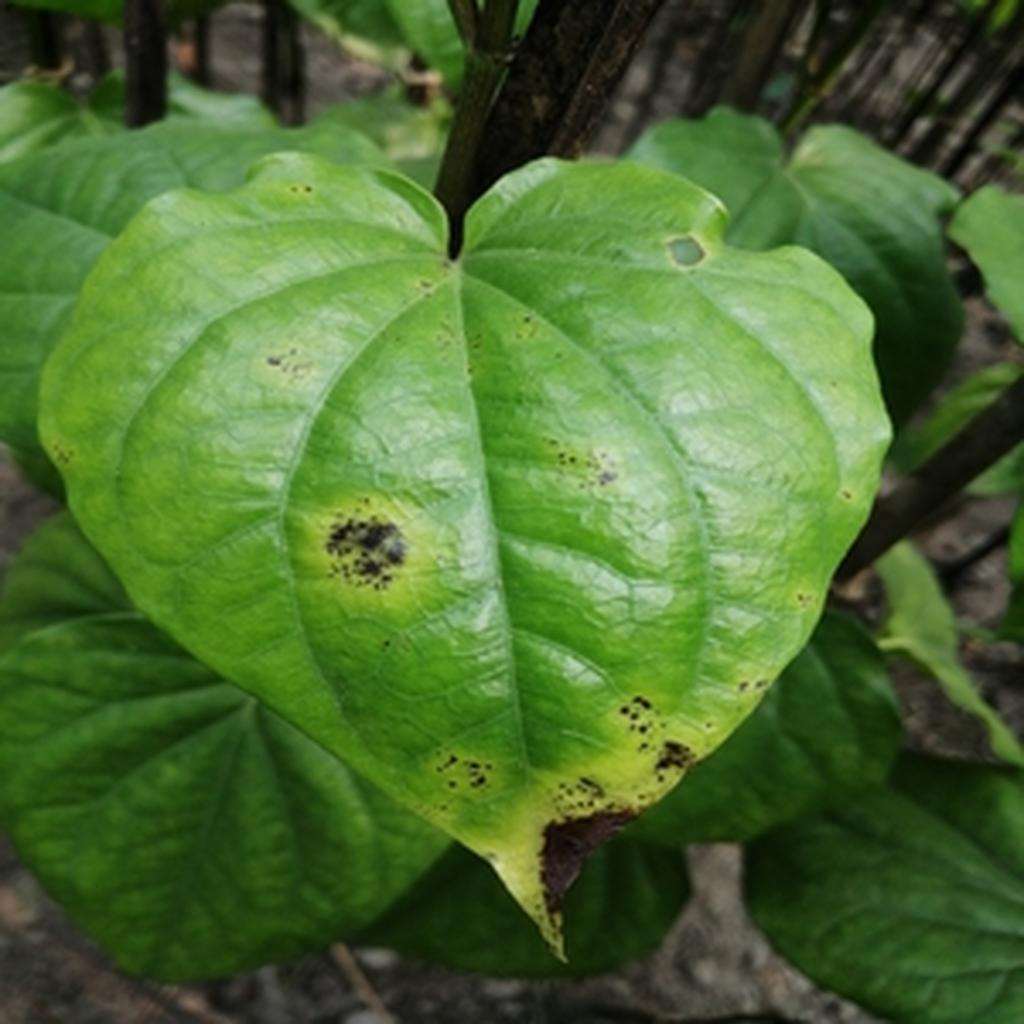
Label: Leaf_Rot